Along the Sundown Trail

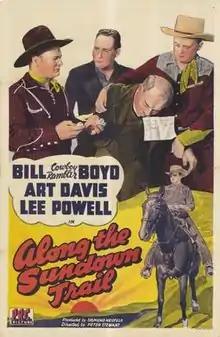
Theatrical release poster

Along the Sundown Trail is a 1942 American Western film directed by Sam Newfield and written by Arthur St. Claire. The film stars Bill Boyd, Art Davis, Lee Powell, Julie Duncan, Charles King and Jack Ingram. The film was released on October 10, 1942, by Producers Releasing Corporation.